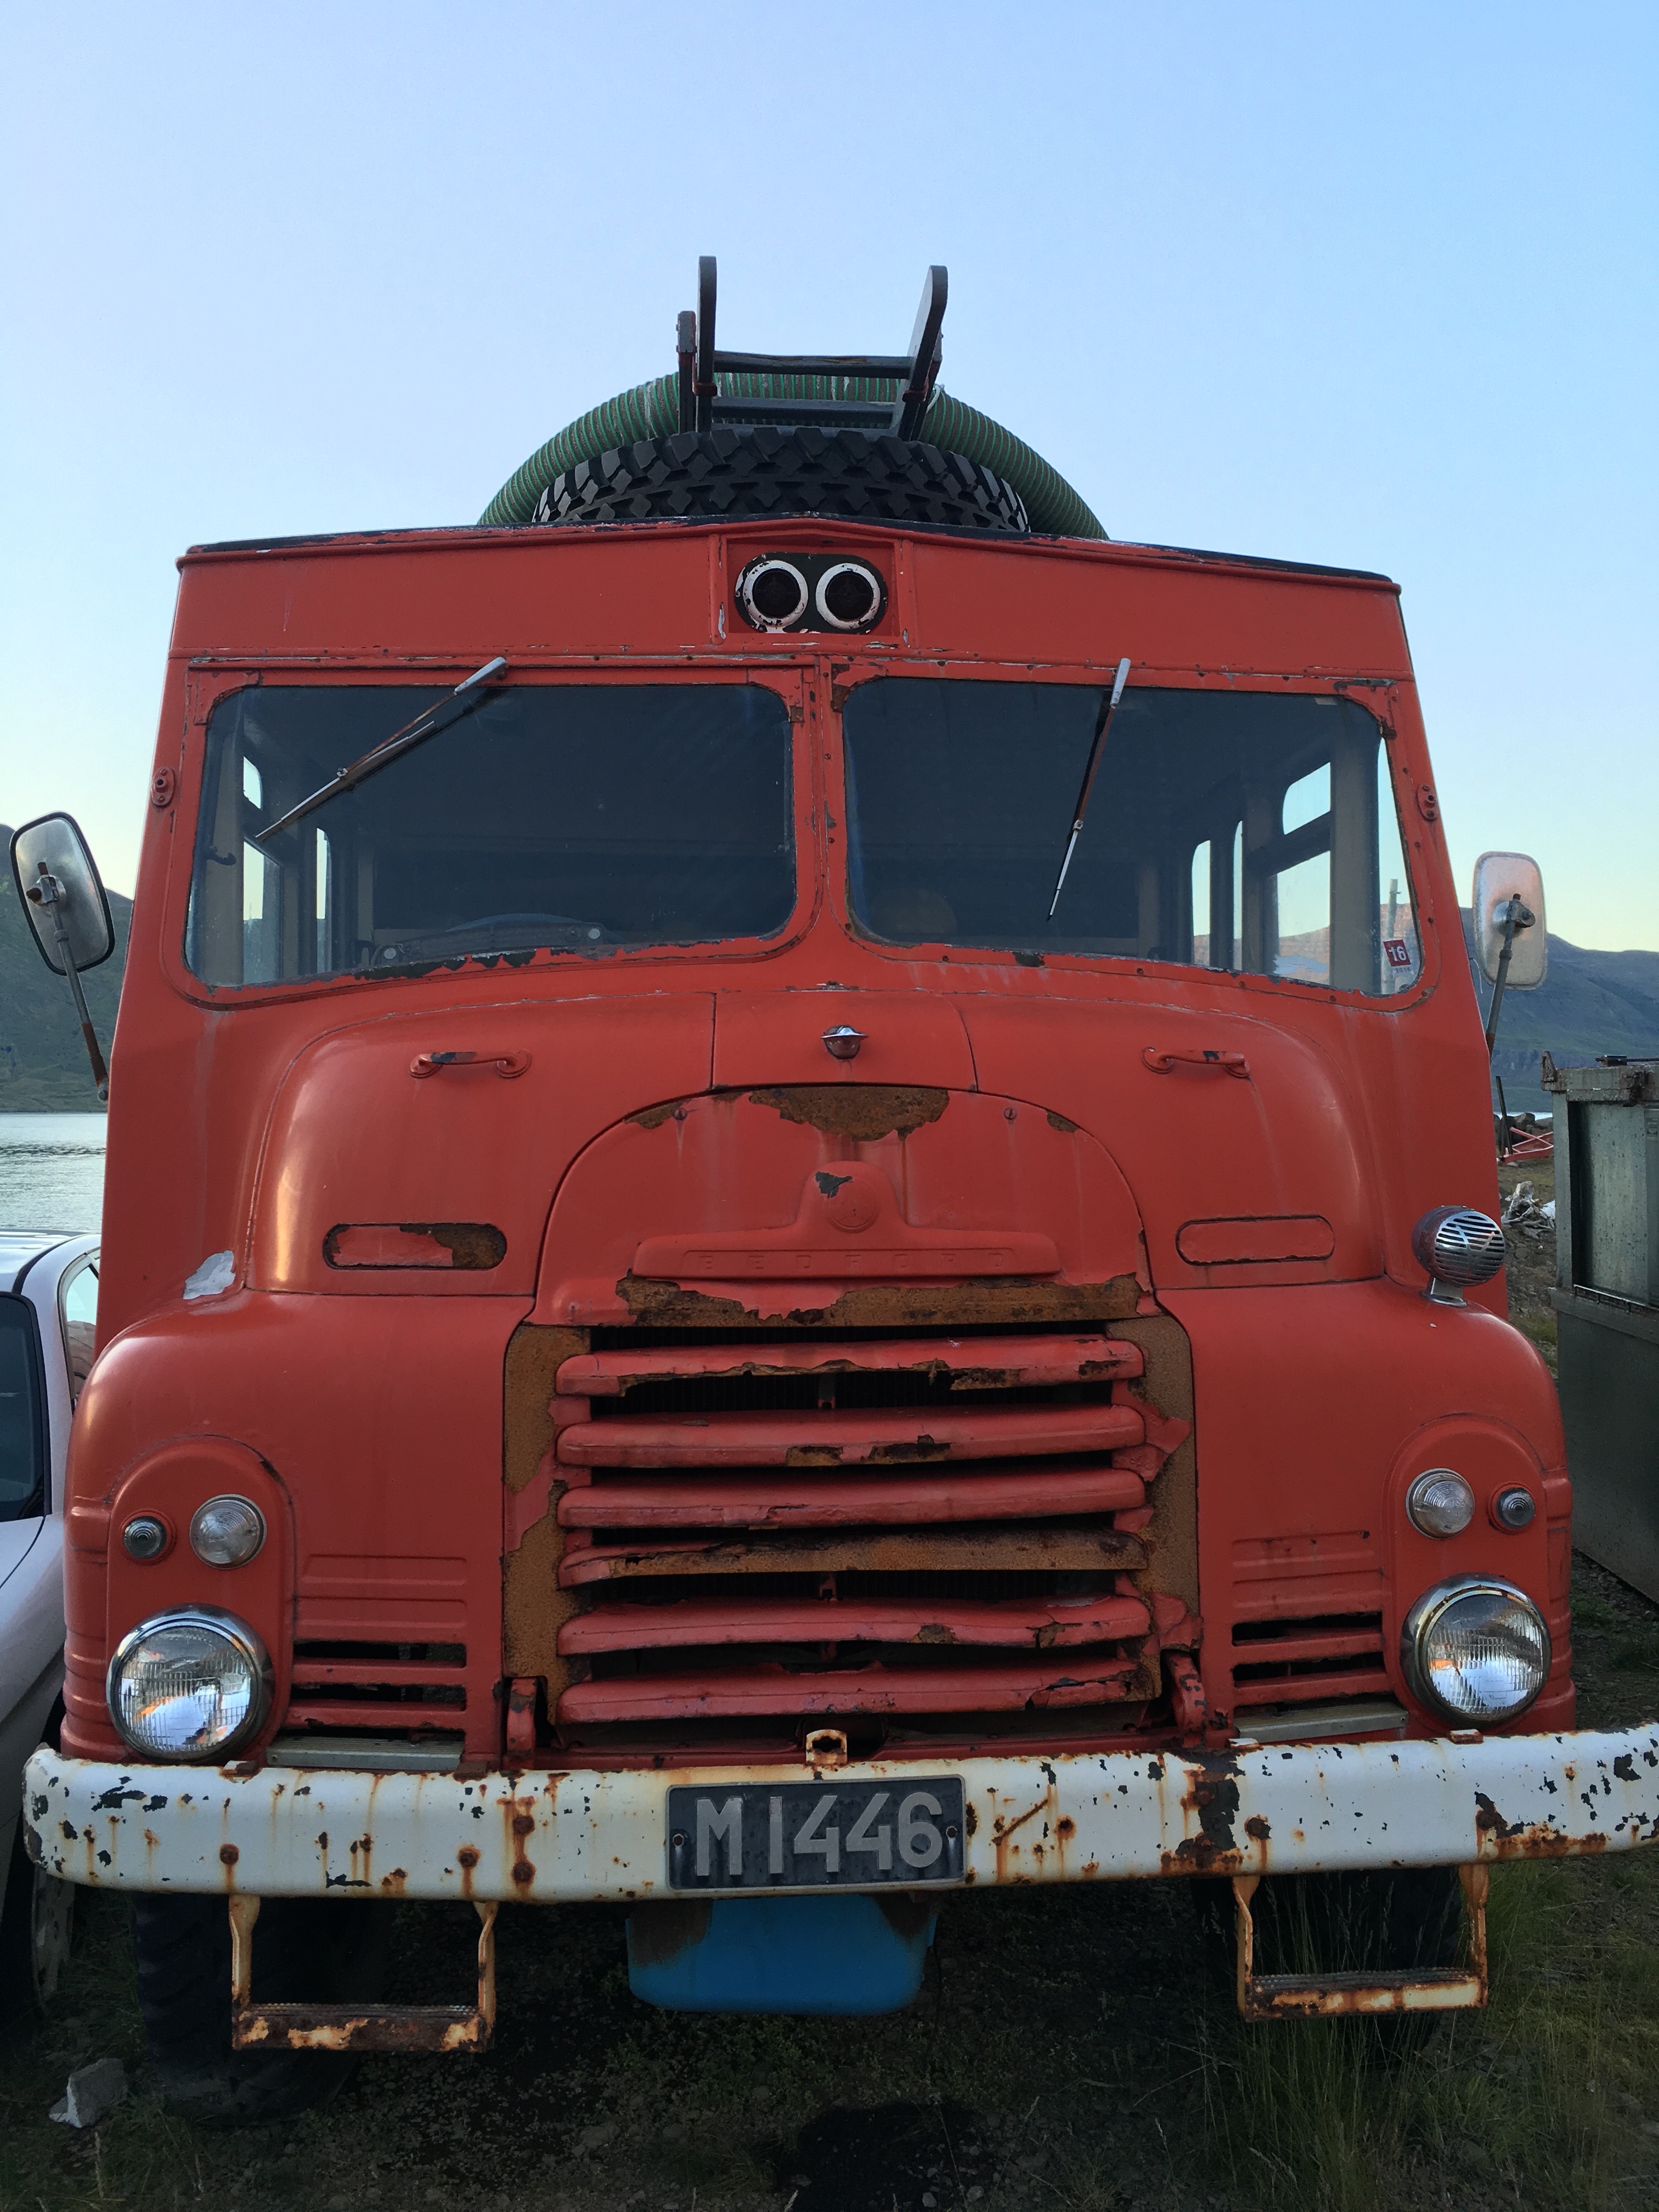
car, transport, truck, vehicle, motor vehicle, commercial vehicle, antique car, land vehicle